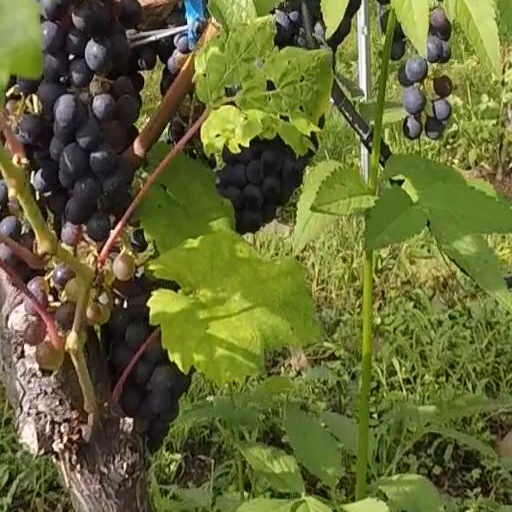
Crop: grape